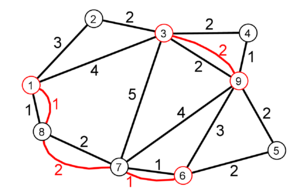
Meigu Guan est un mathématicien et chercheur chinois qui « est devenu l'un des principaux experts de l'optimisation mathématique en Chine ». Il est connu pour ses recherches sur le problème du postier chinois, et a été le président de la Shandong Normal University.